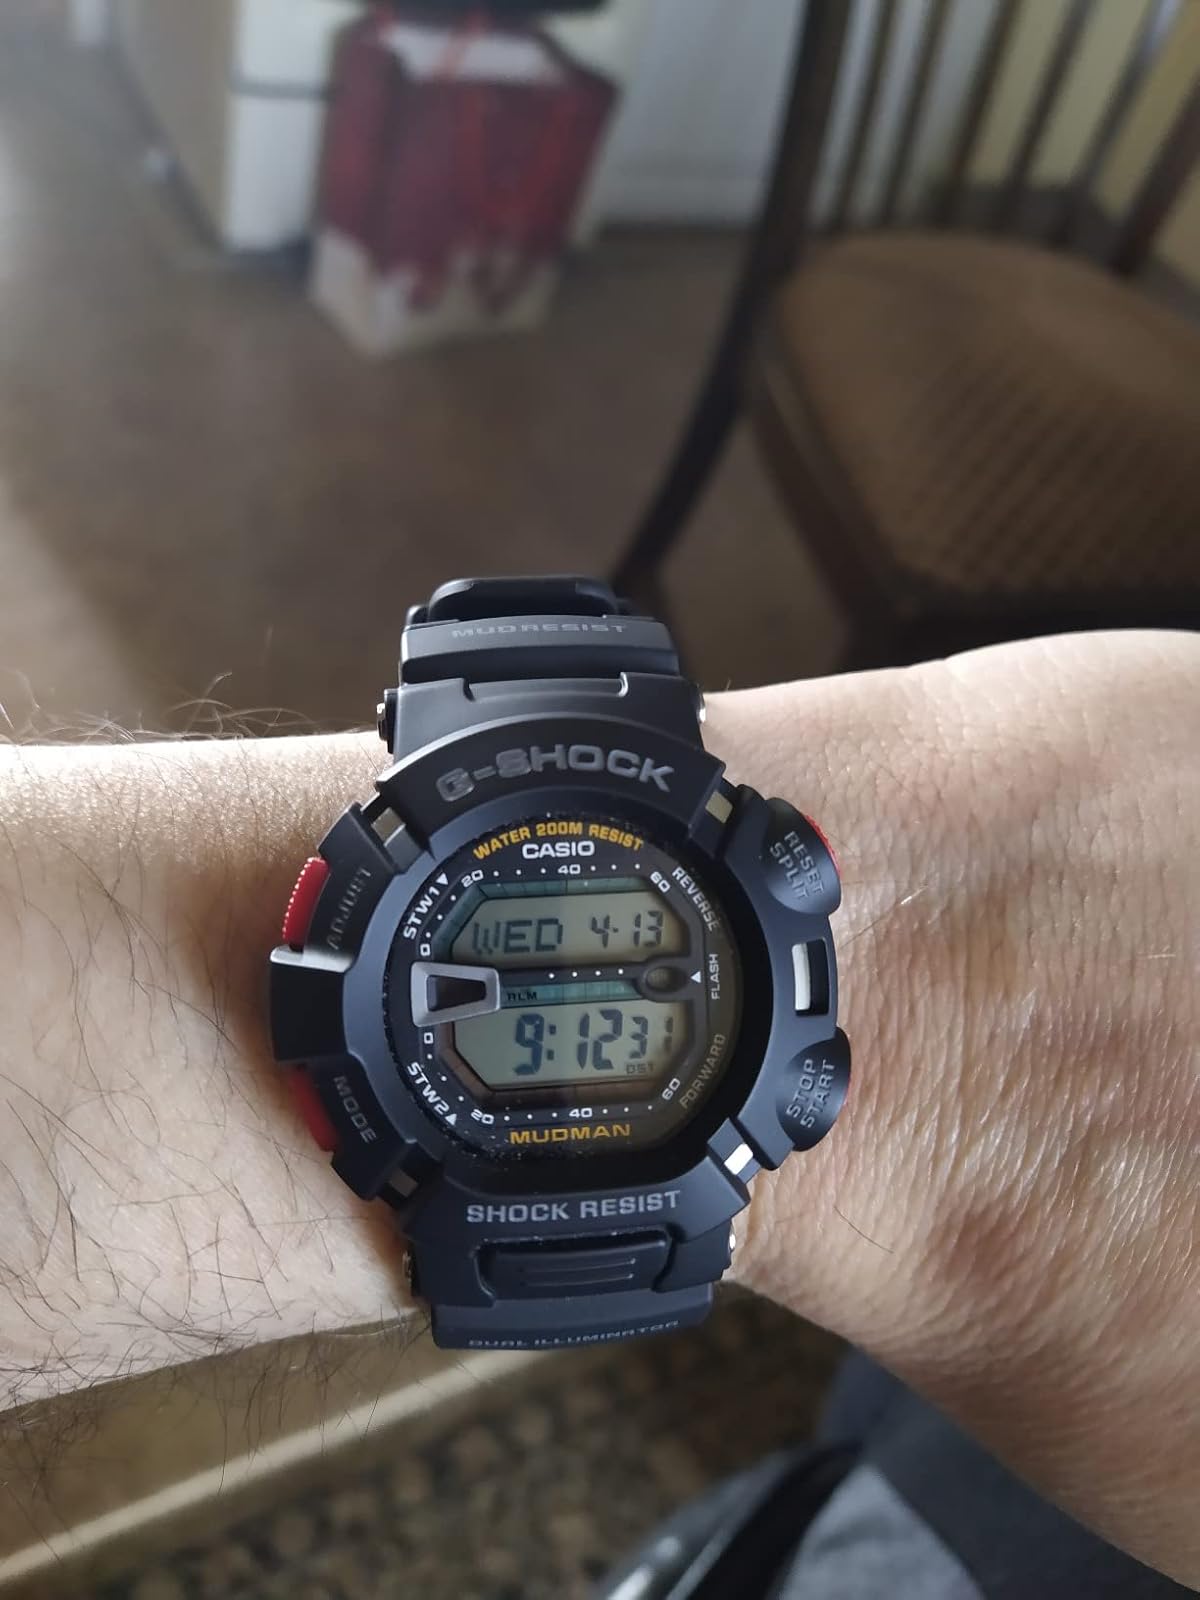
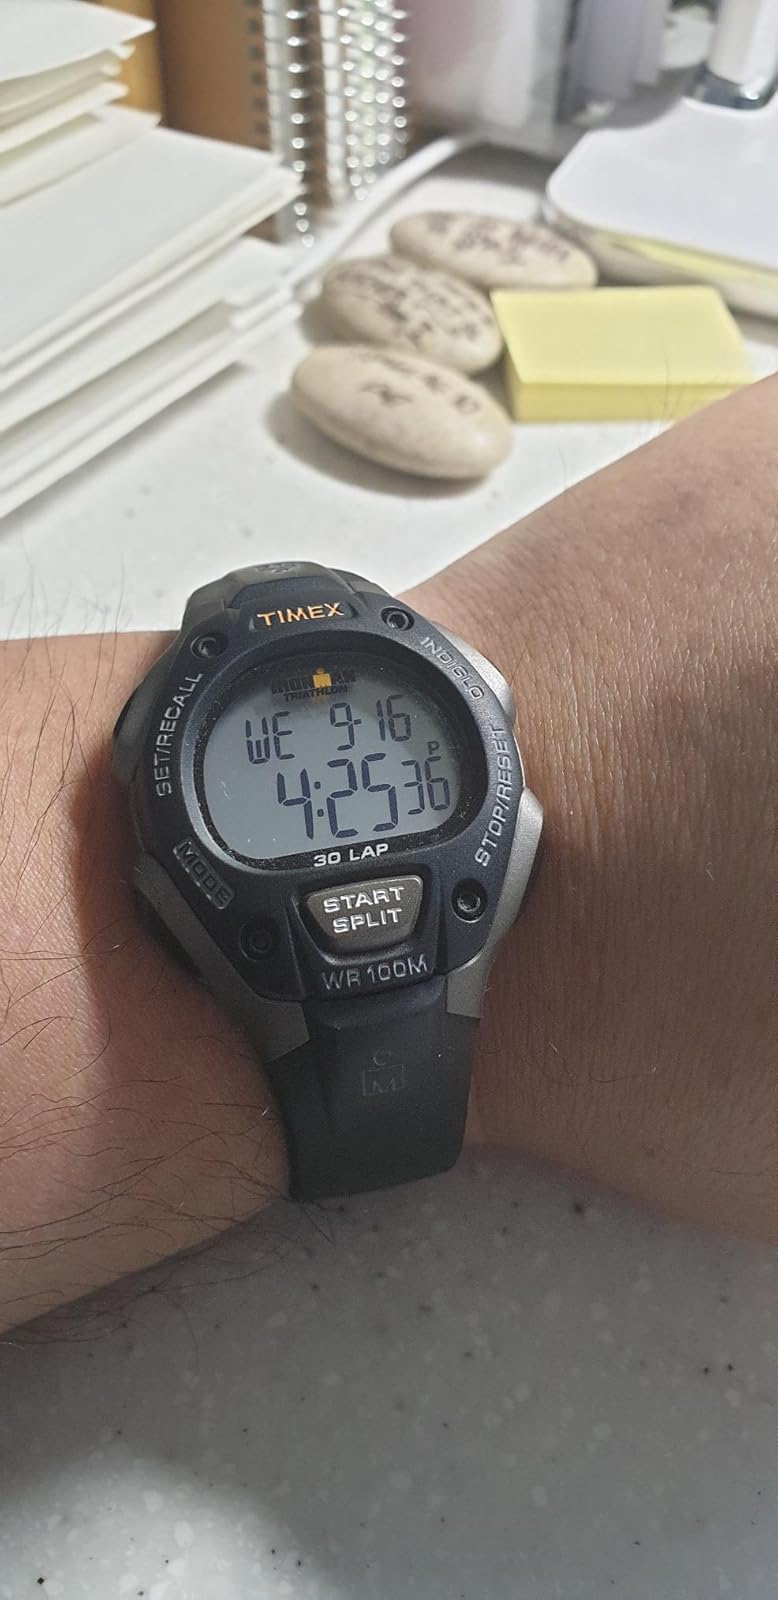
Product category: accessories_watch
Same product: no